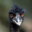
Label: bird